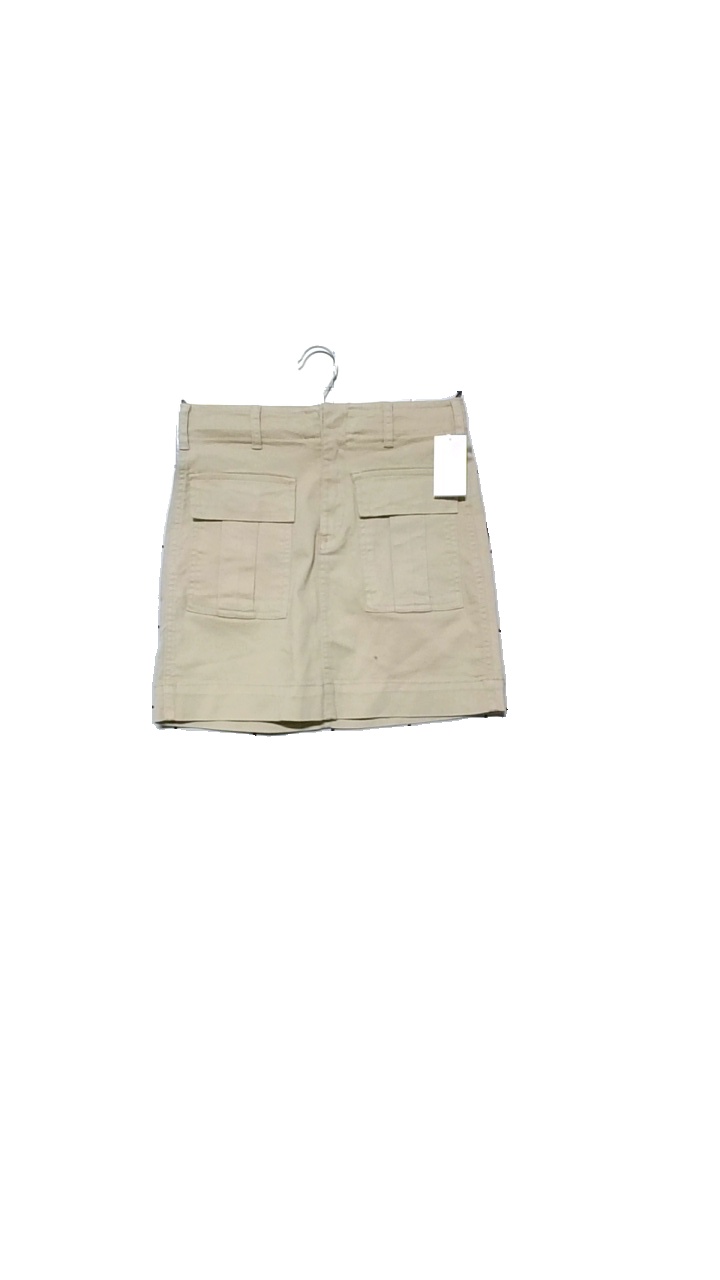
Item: Skirt (Ladies)
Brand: Gina Tricot
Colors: Beige
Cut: Regular
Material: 98%cotton, 2%elastane
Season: All
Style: Denim
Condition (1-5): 4
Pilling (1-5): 4
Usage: Reuse
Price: <50